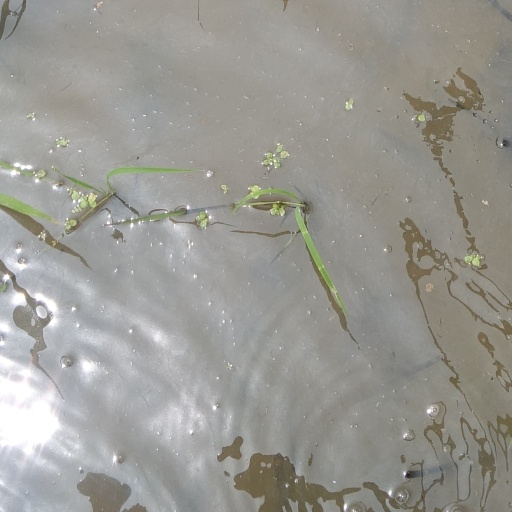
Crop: rice